Arab world

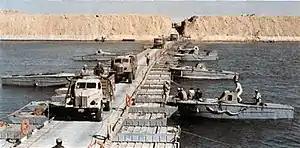
Egyptian vehicles crossing the Suez Canal on October 7, 1973, during the Yom Kippur War

When the Ottoman Empire collapsed as a result of World War I, much of the Arab world came to be controlled by the European colonial empires: Mandatory Palestine, Mandatory Iraq, British protectorate of Egypt, French protectorate of Morocco, Italian Libya, French Tunisia, French Algeria, Mandate for Syria and the Lebanon and the so-called Trucial States, a British protectorate formed by the sheikhdoms on the former "Pirate Coast".